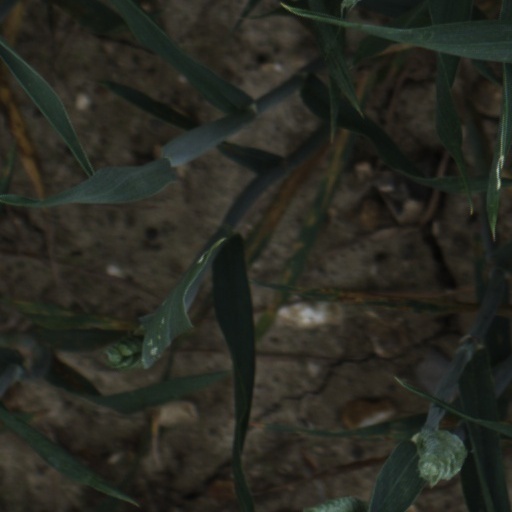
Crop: wheat